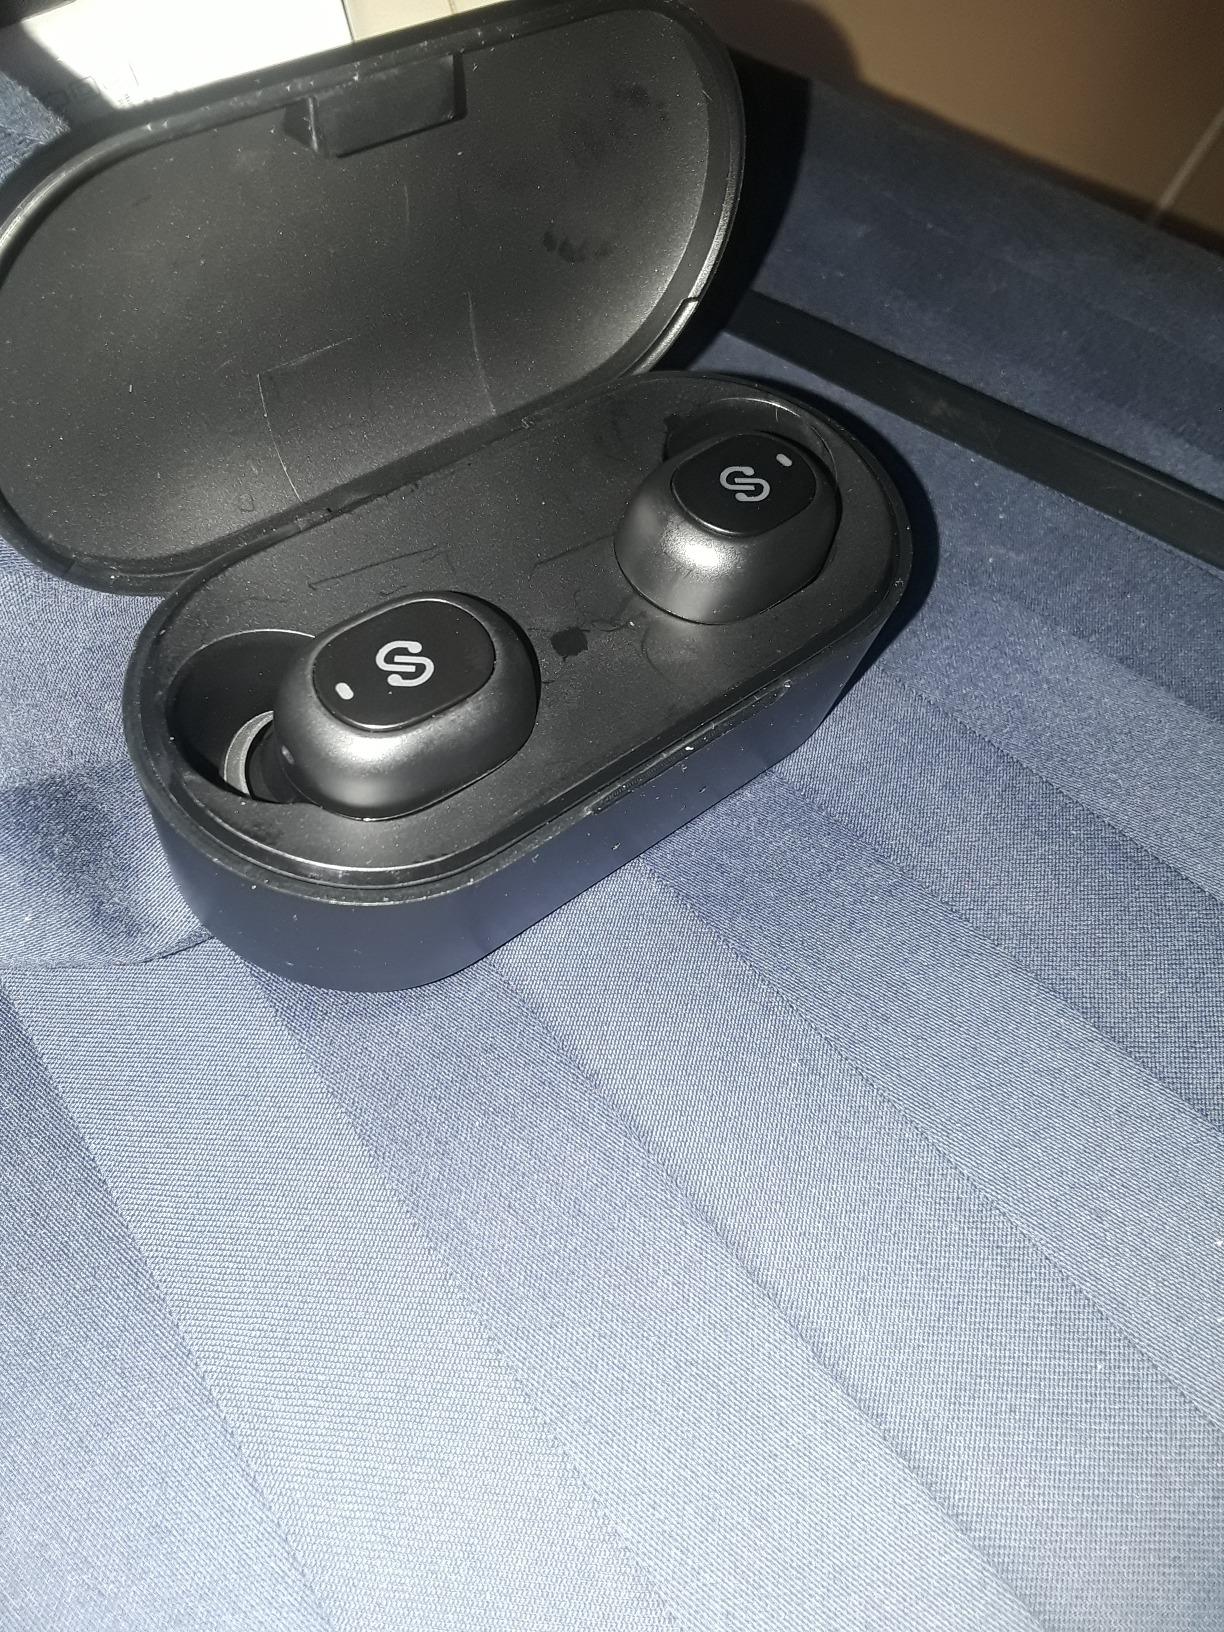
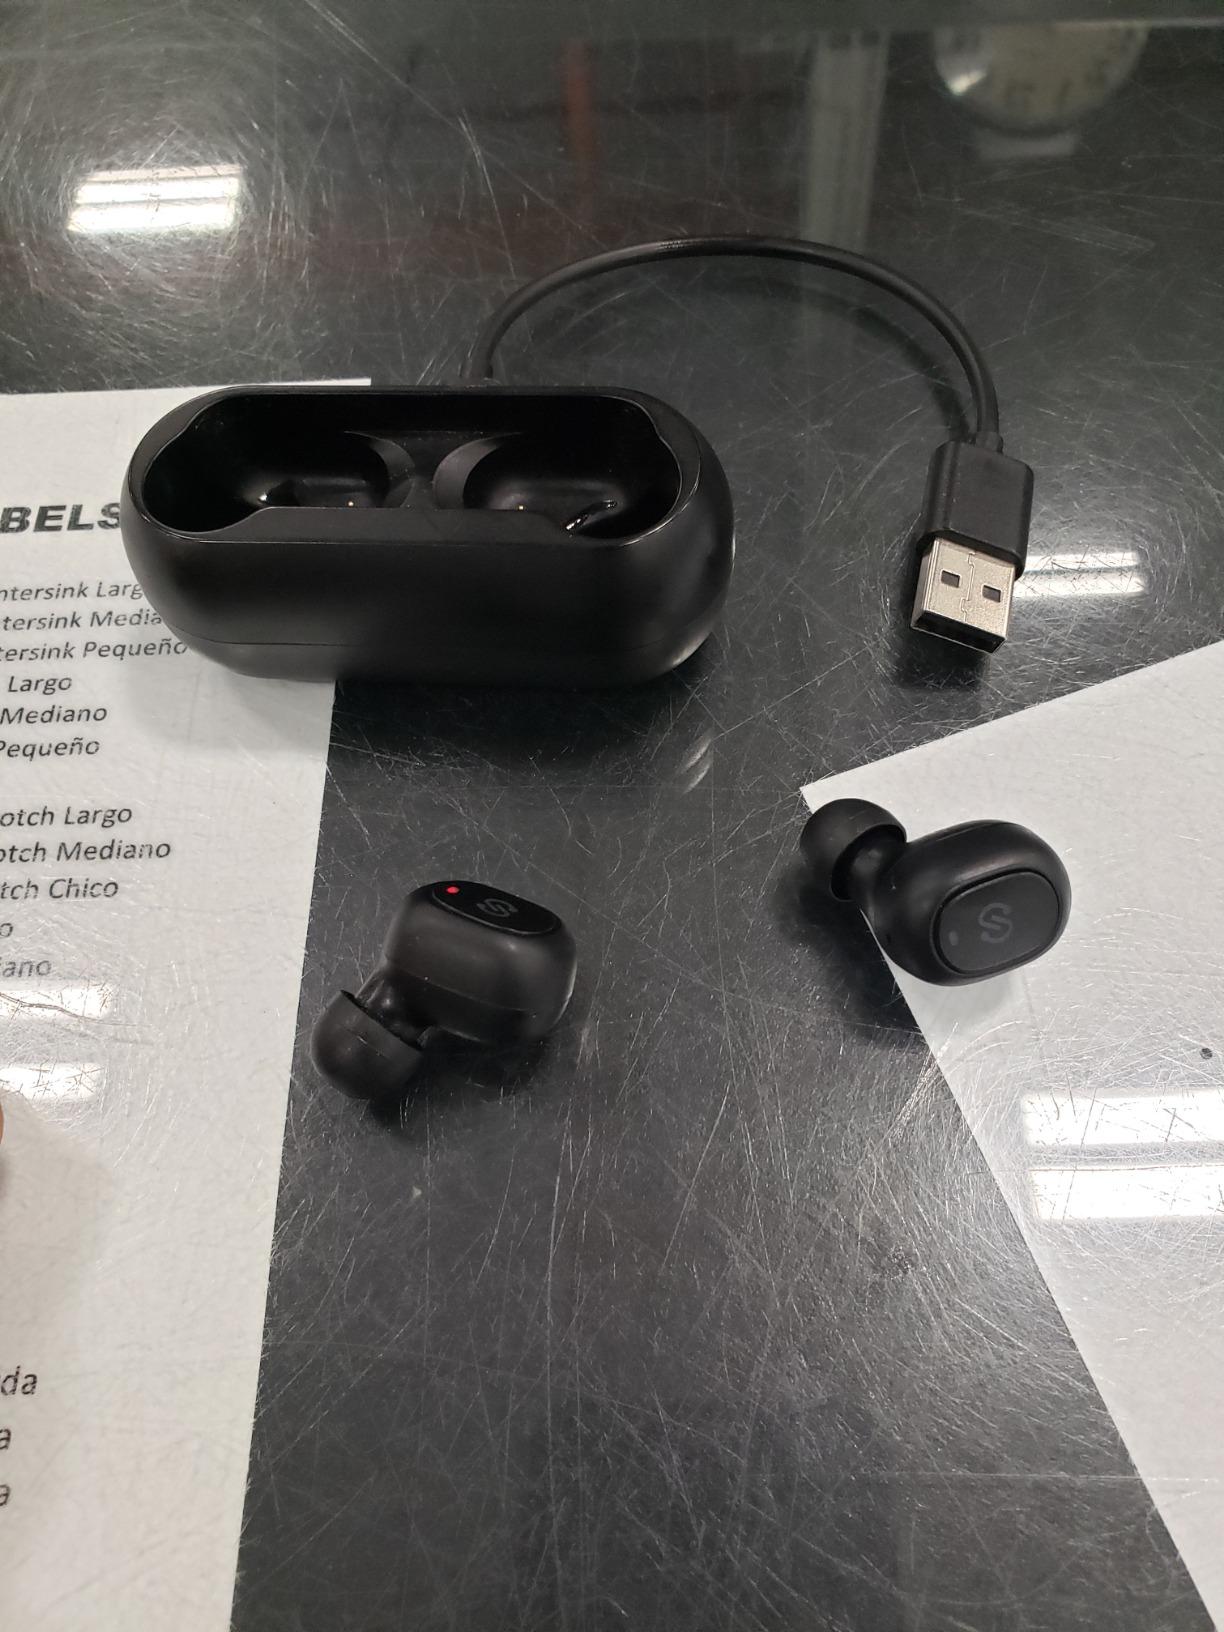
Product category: earbuds
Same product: no